Women in the Crusades

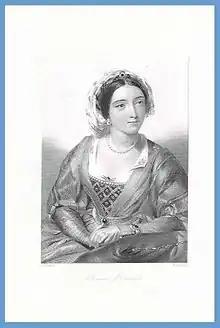
Portrait of Eleanor of Castile

Cecilia of Le Bourcq, Lady of Tarsus, sister of Baldwin II of Jerusalem and wife of Roger of Salerno, prince-regent of Antioch. Cecilia helped organize the defenses of Antioch in the Muslim attacks of 1119 in which her husband was killed.